Duilio Carrillo

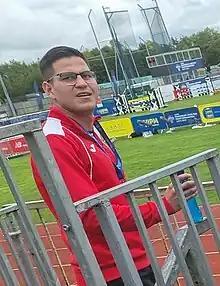
Duilio Carrillo at the 2023 World Modern Pentathlon Championships

Duilio Carrillo (born 24 March 1997) is a Mexican modern pentathlete. He competed in the men's event at the 2020 Summer Olympics.